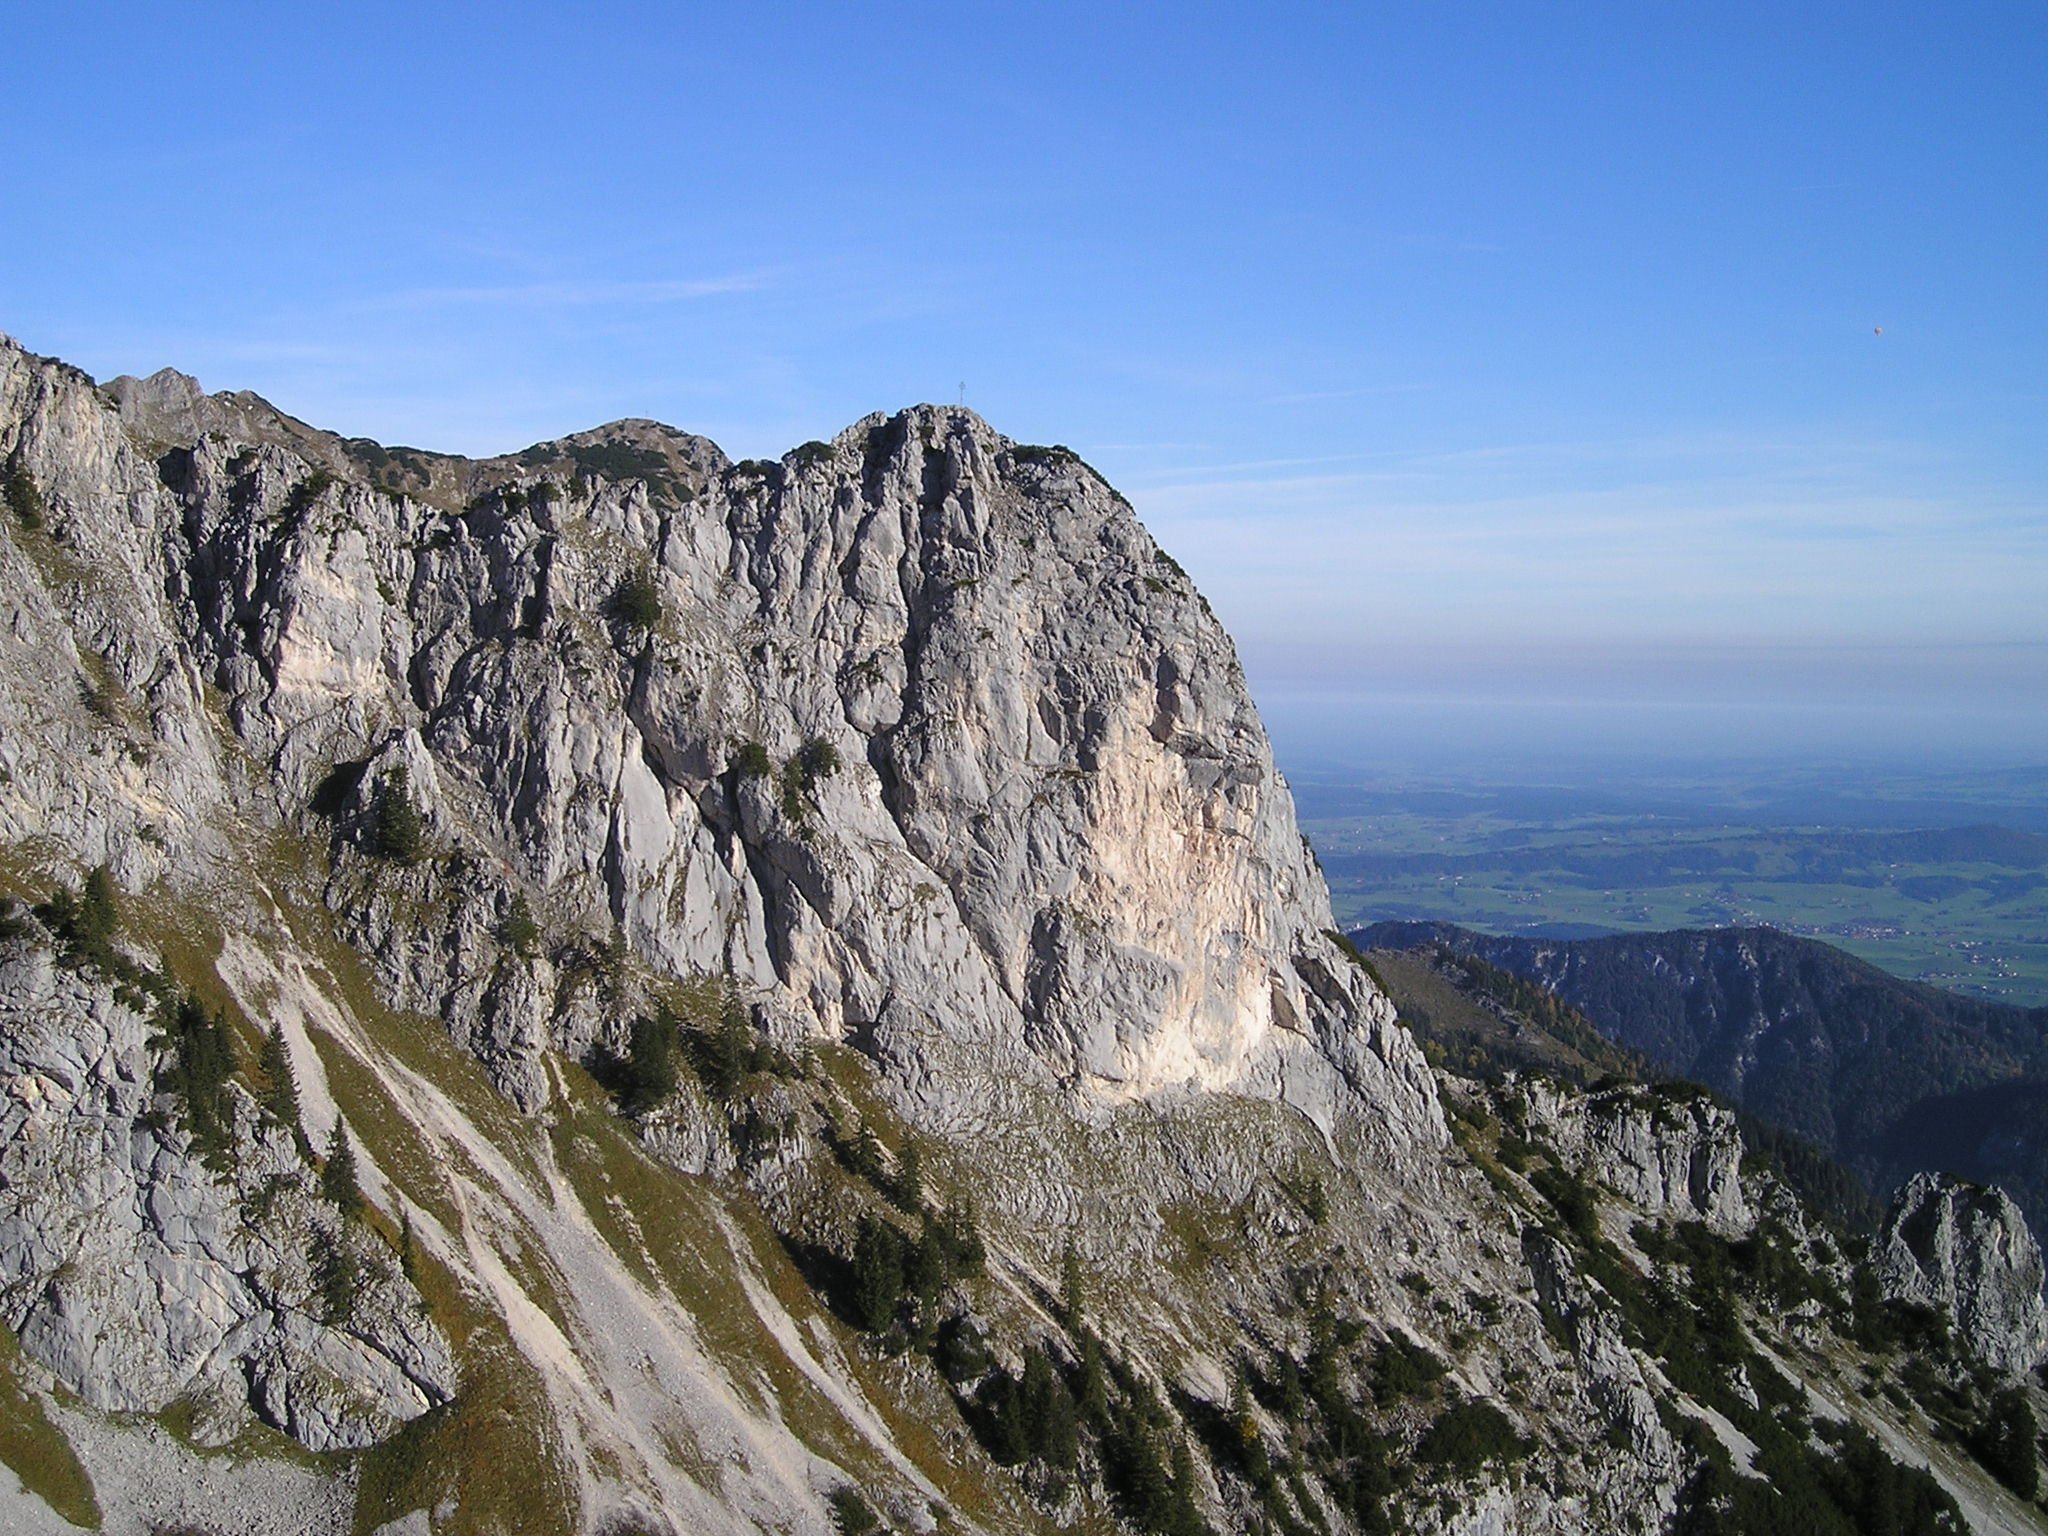
landscape, rock, wilderness, walking, mountain, snow, hiking, trail, adventure, mountain range, cliff, alpine, terrain, national park, rock wall, ridge, summit, climb, geology, mountains, alps, backpacking, badlands, plateau, fell, cirque, landform, extreme sports, mountain pass, alpine climbing, bergsport, outdoor recreation, geographical feature, mountainous landforms, allgau, sebenkopf